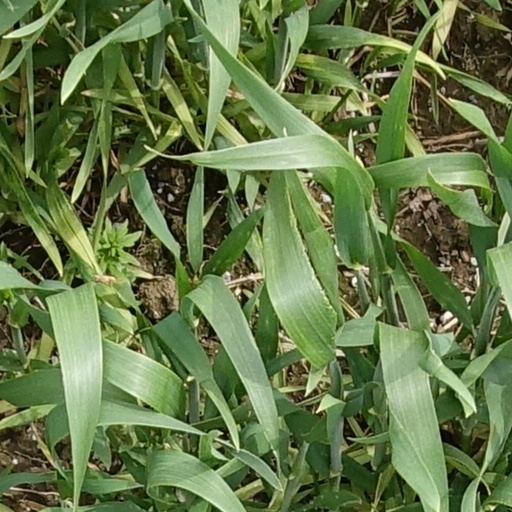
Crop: wheat